Şehzade Ertuğrul Osman

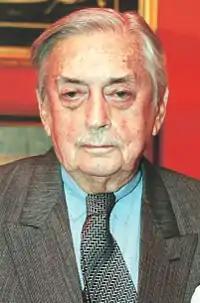

Şehzade Ertuğrul Osman Efendi, also known as Osman Ertuğrul Osmanoğlu with a surname as required by the Turkish Republic (18 August 1912 – 23 September 2009), was a Prince of the Ottoman Empire and the 43rd Head of the Imperial House of Osman from 1994 until his death.